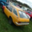
Label: automobile